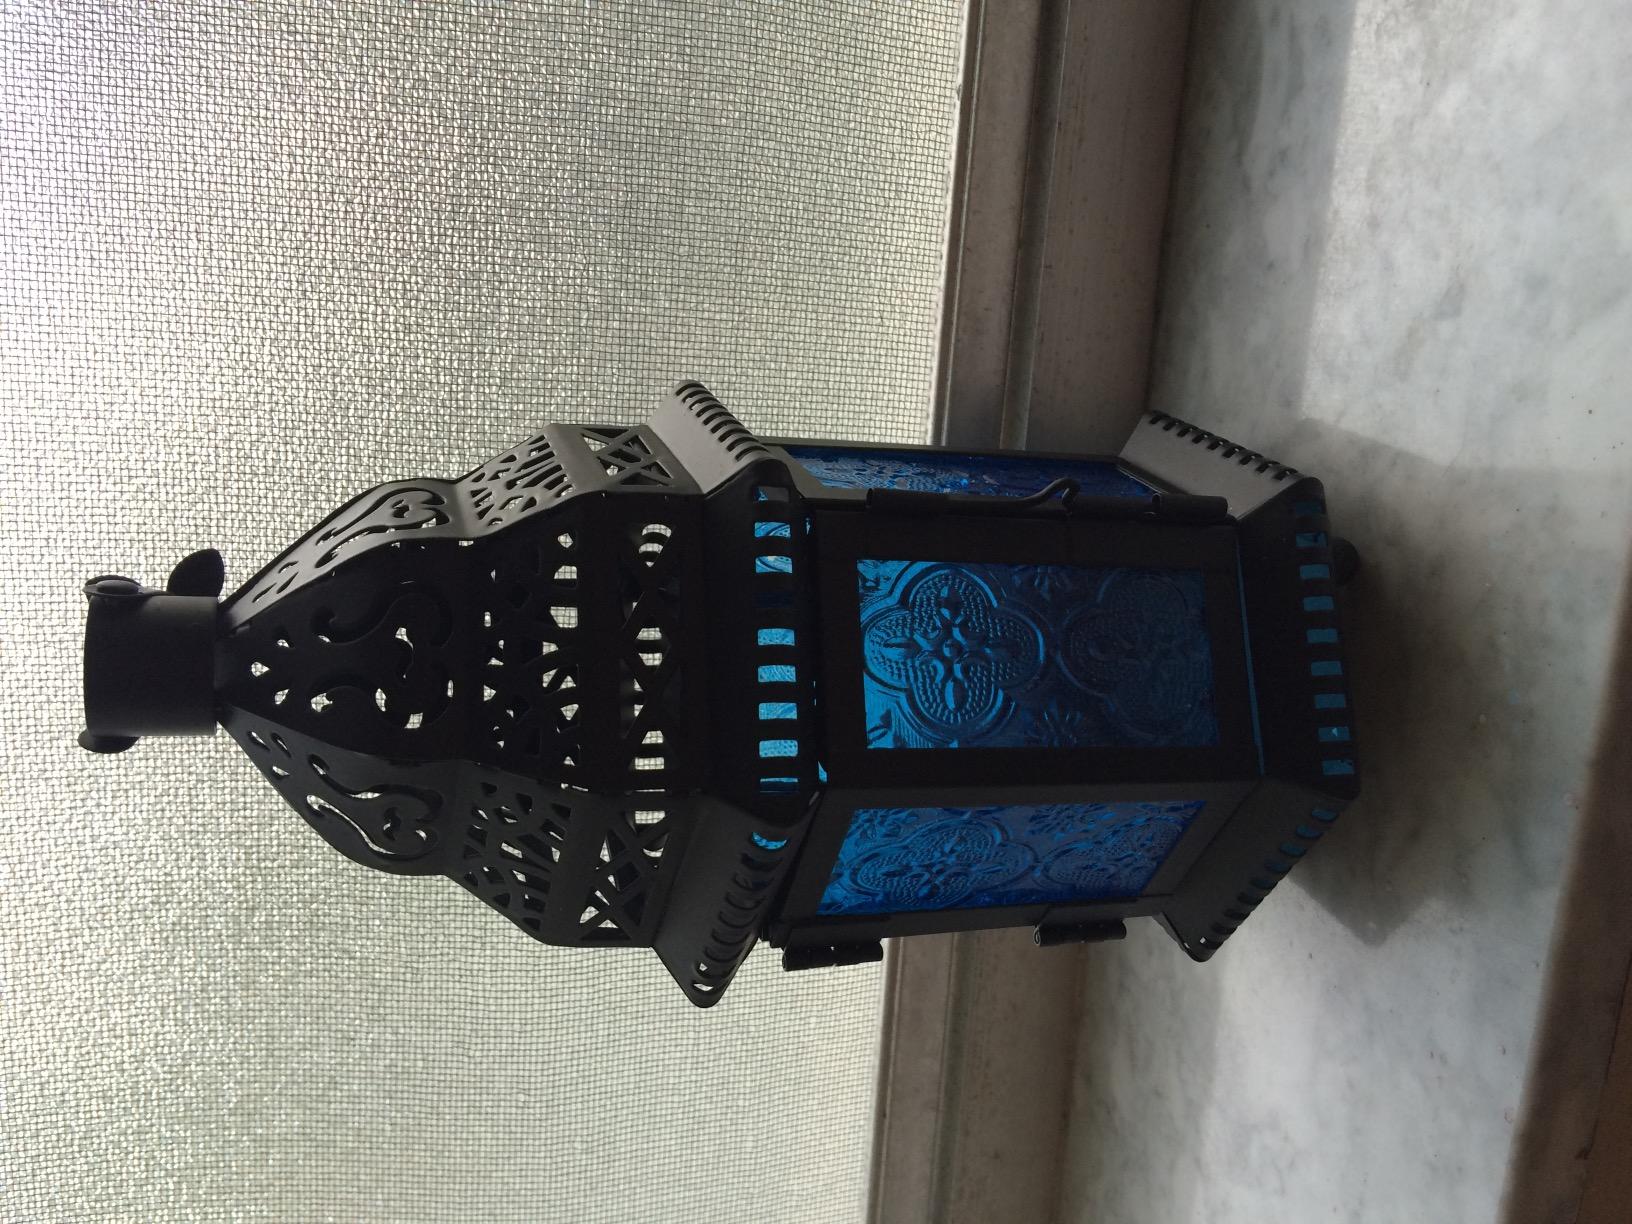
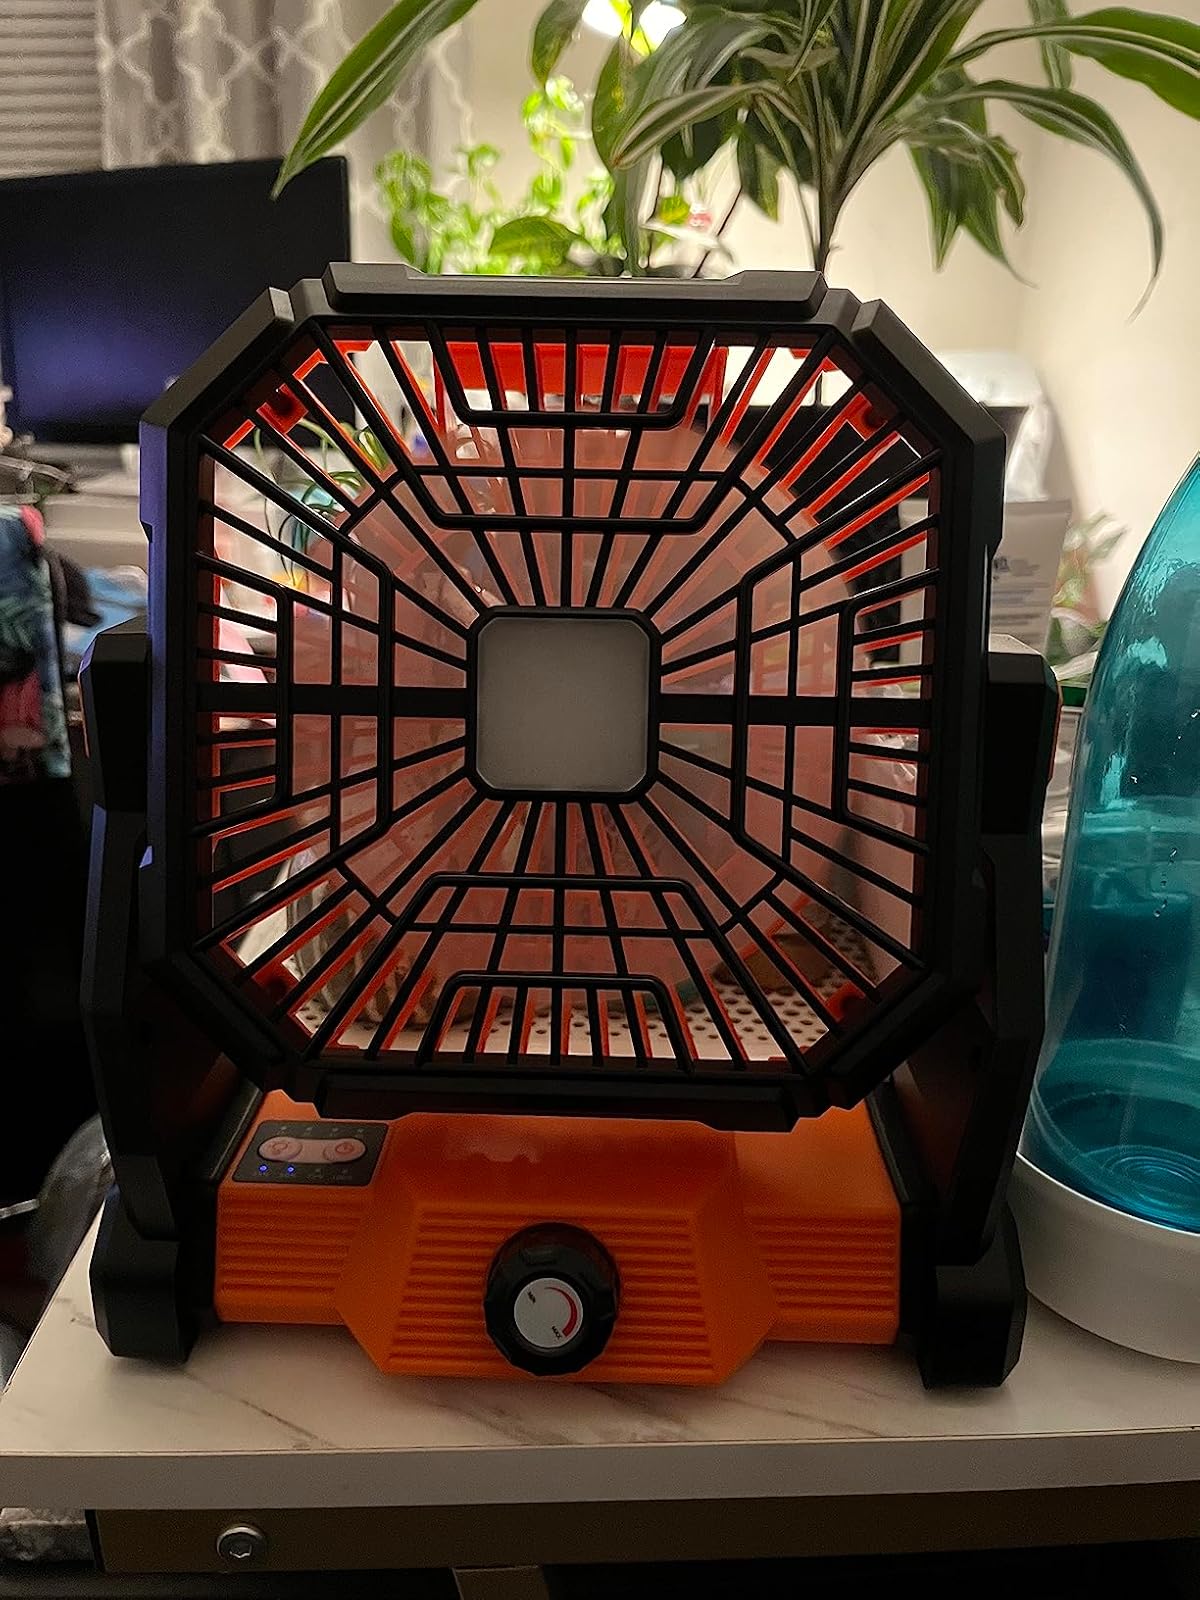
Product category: lantern
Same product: no